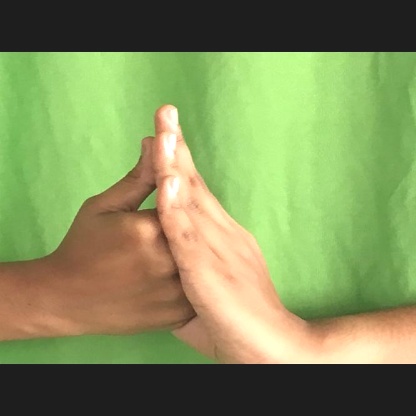
Mudra: Shanka